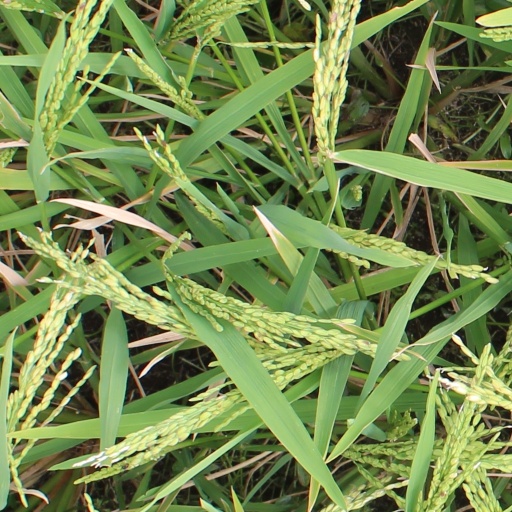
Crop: rice